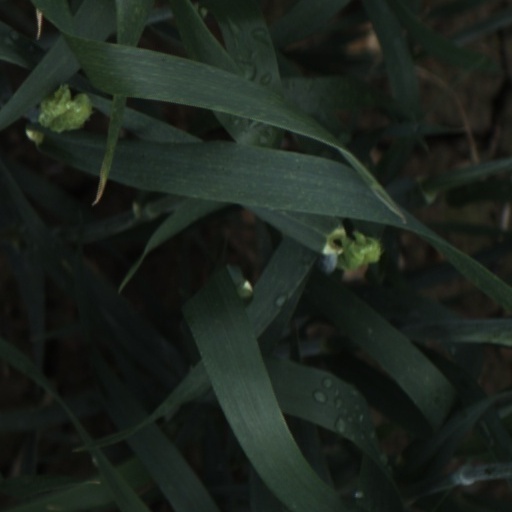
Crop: wheat